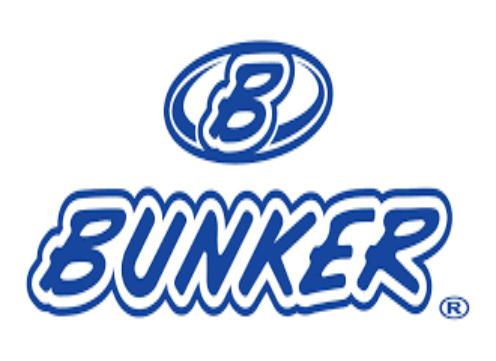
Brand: Bunker
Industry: Clothes